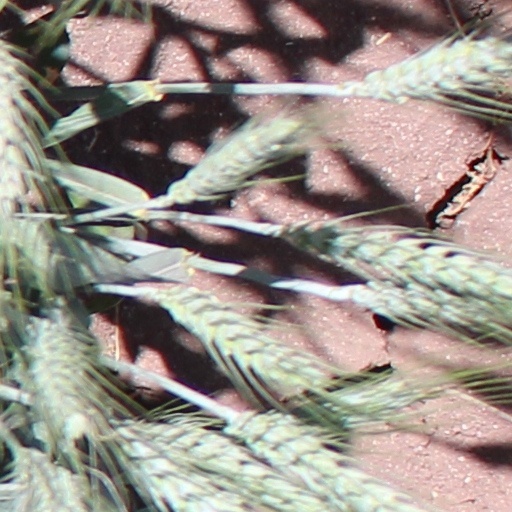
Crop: wheat